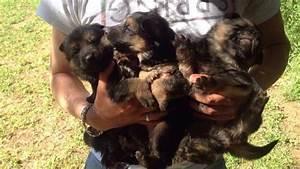
dog